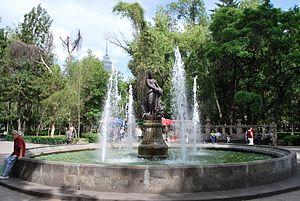
L’Alameda Central est un jardin public situé dans le centre historique de Mexico, près du Palacio de Bellas Artes, entre l'Avenida Juárez et l'Avenida Hidalgo.